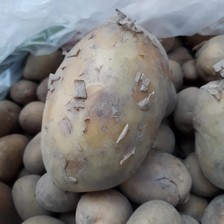
Label: others